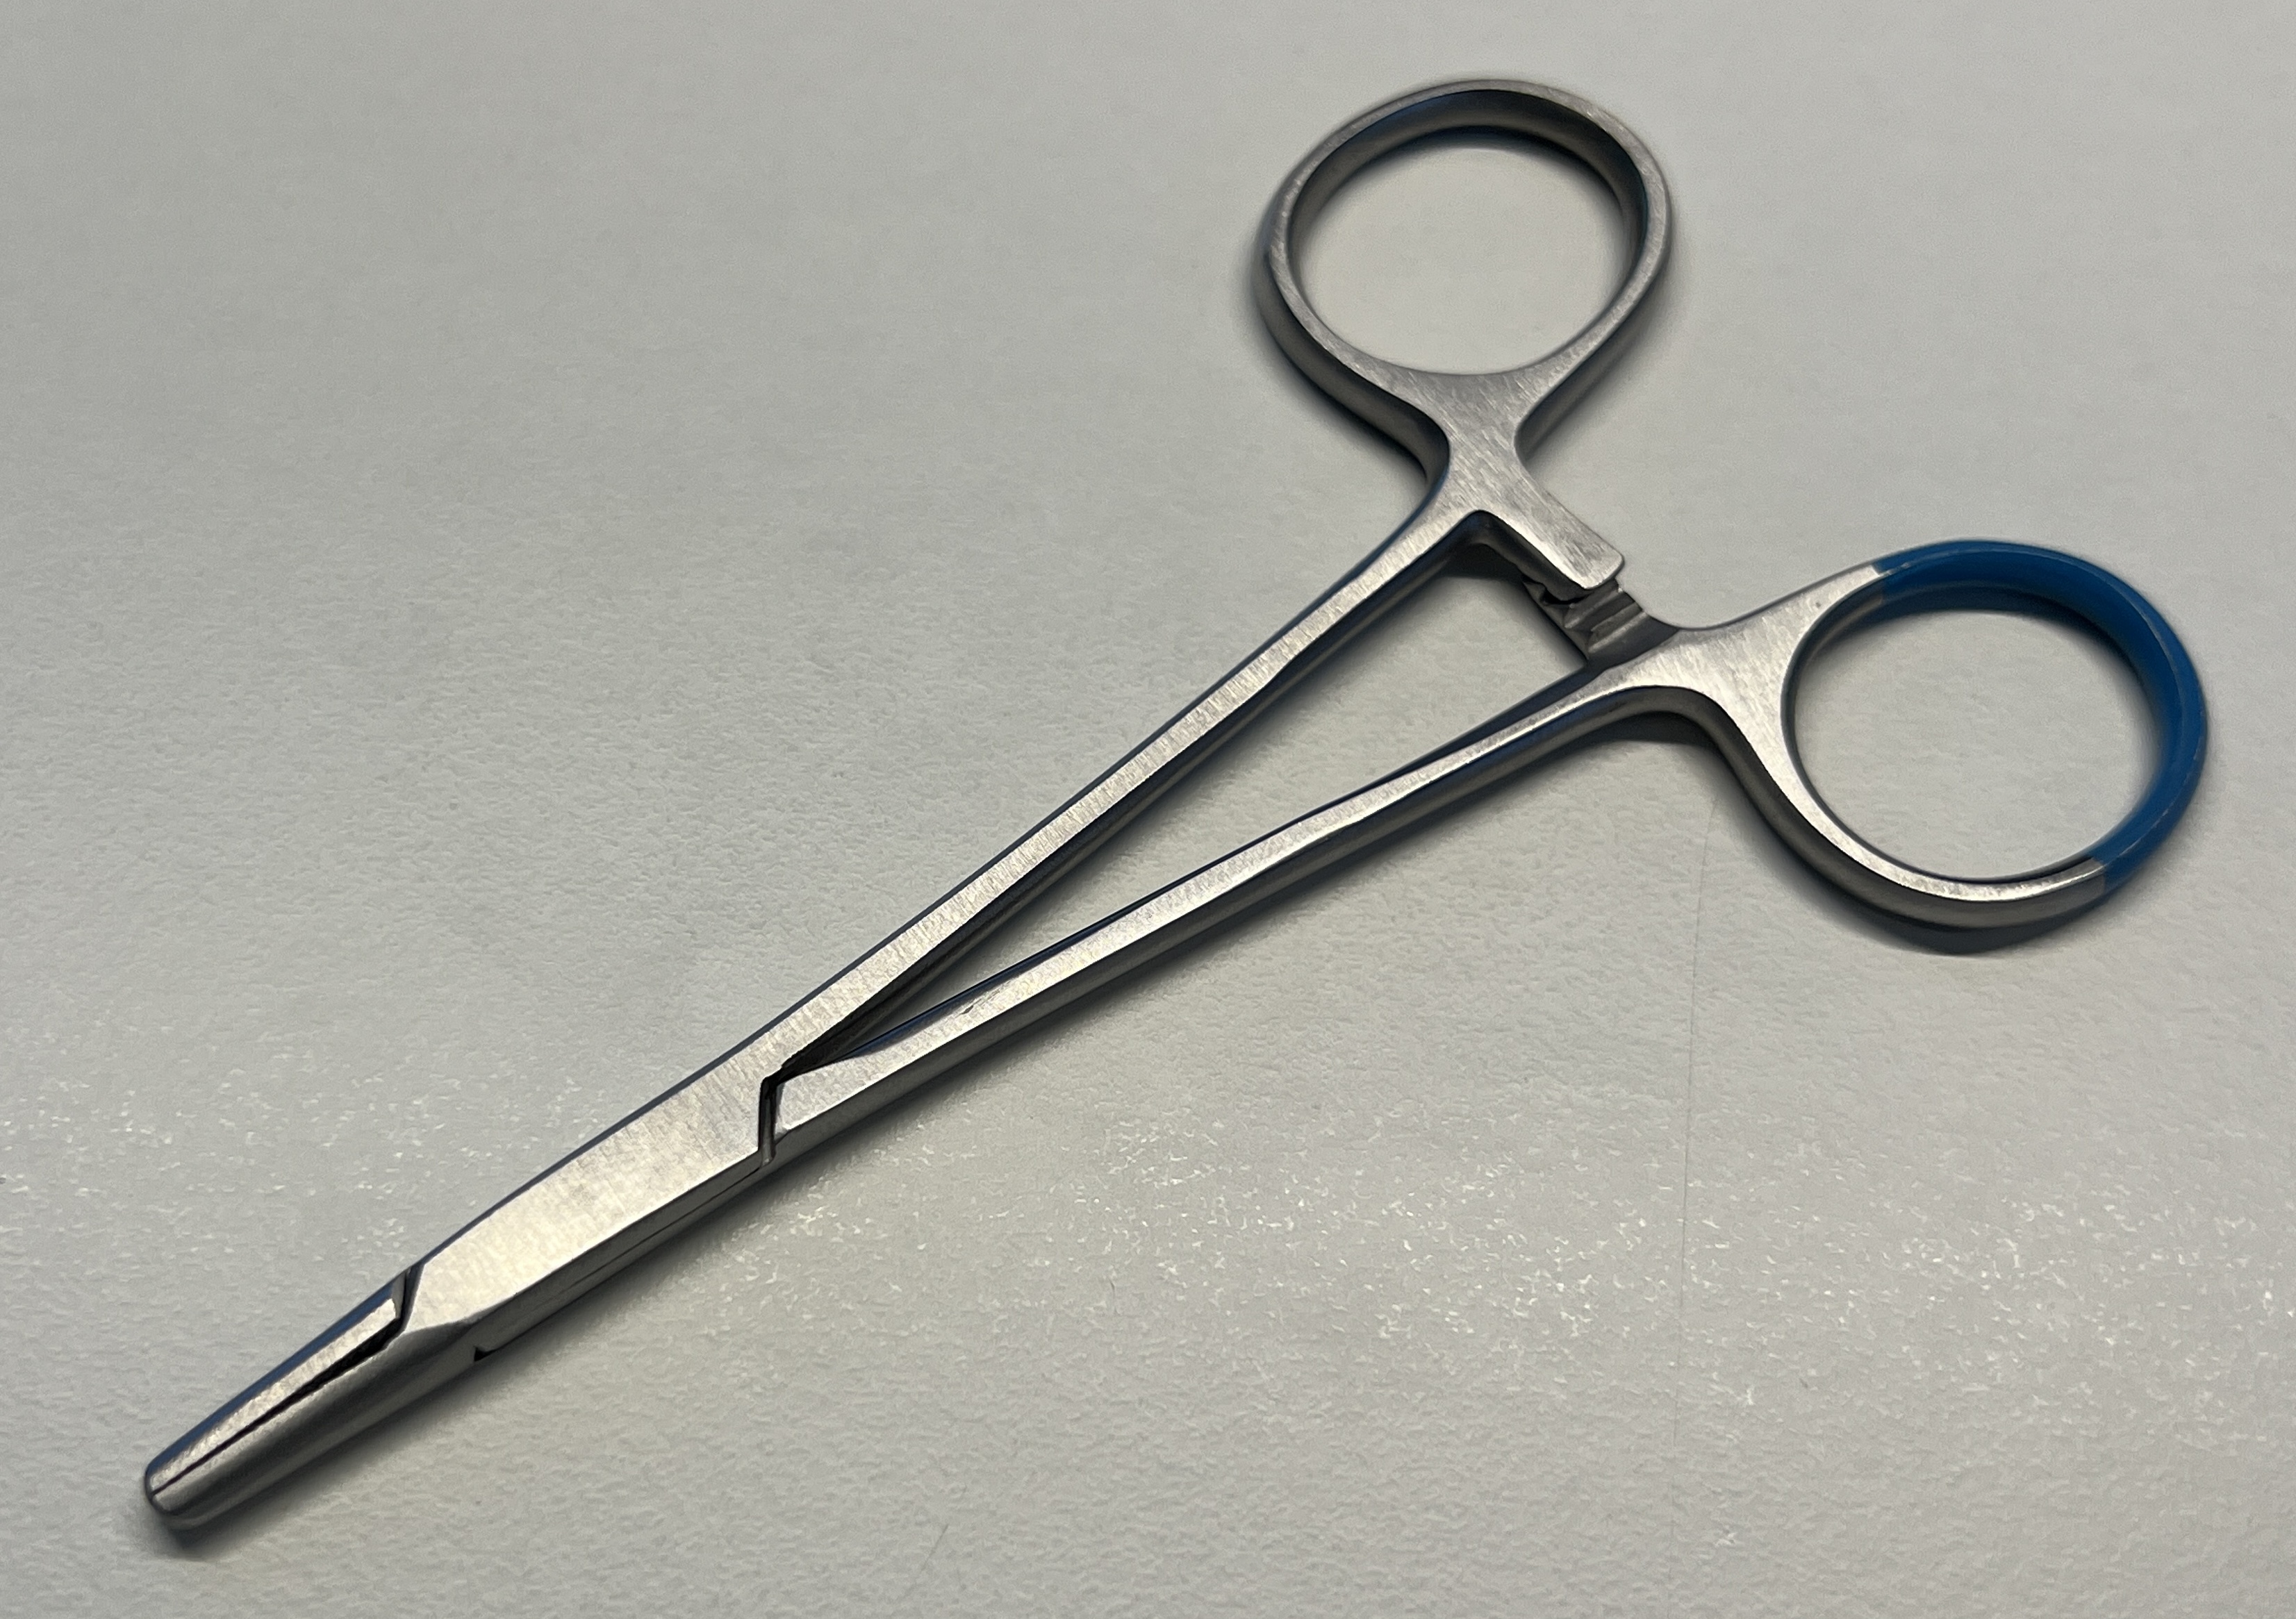
Hinged instrument state: closed